F. E. Smith, 1st Earl of Birkenhead

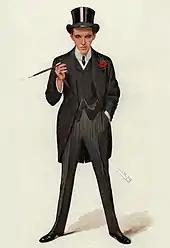

Ambitious to enter Parliament, Smith cultivated the local Tory boss Archibald Salvidge.